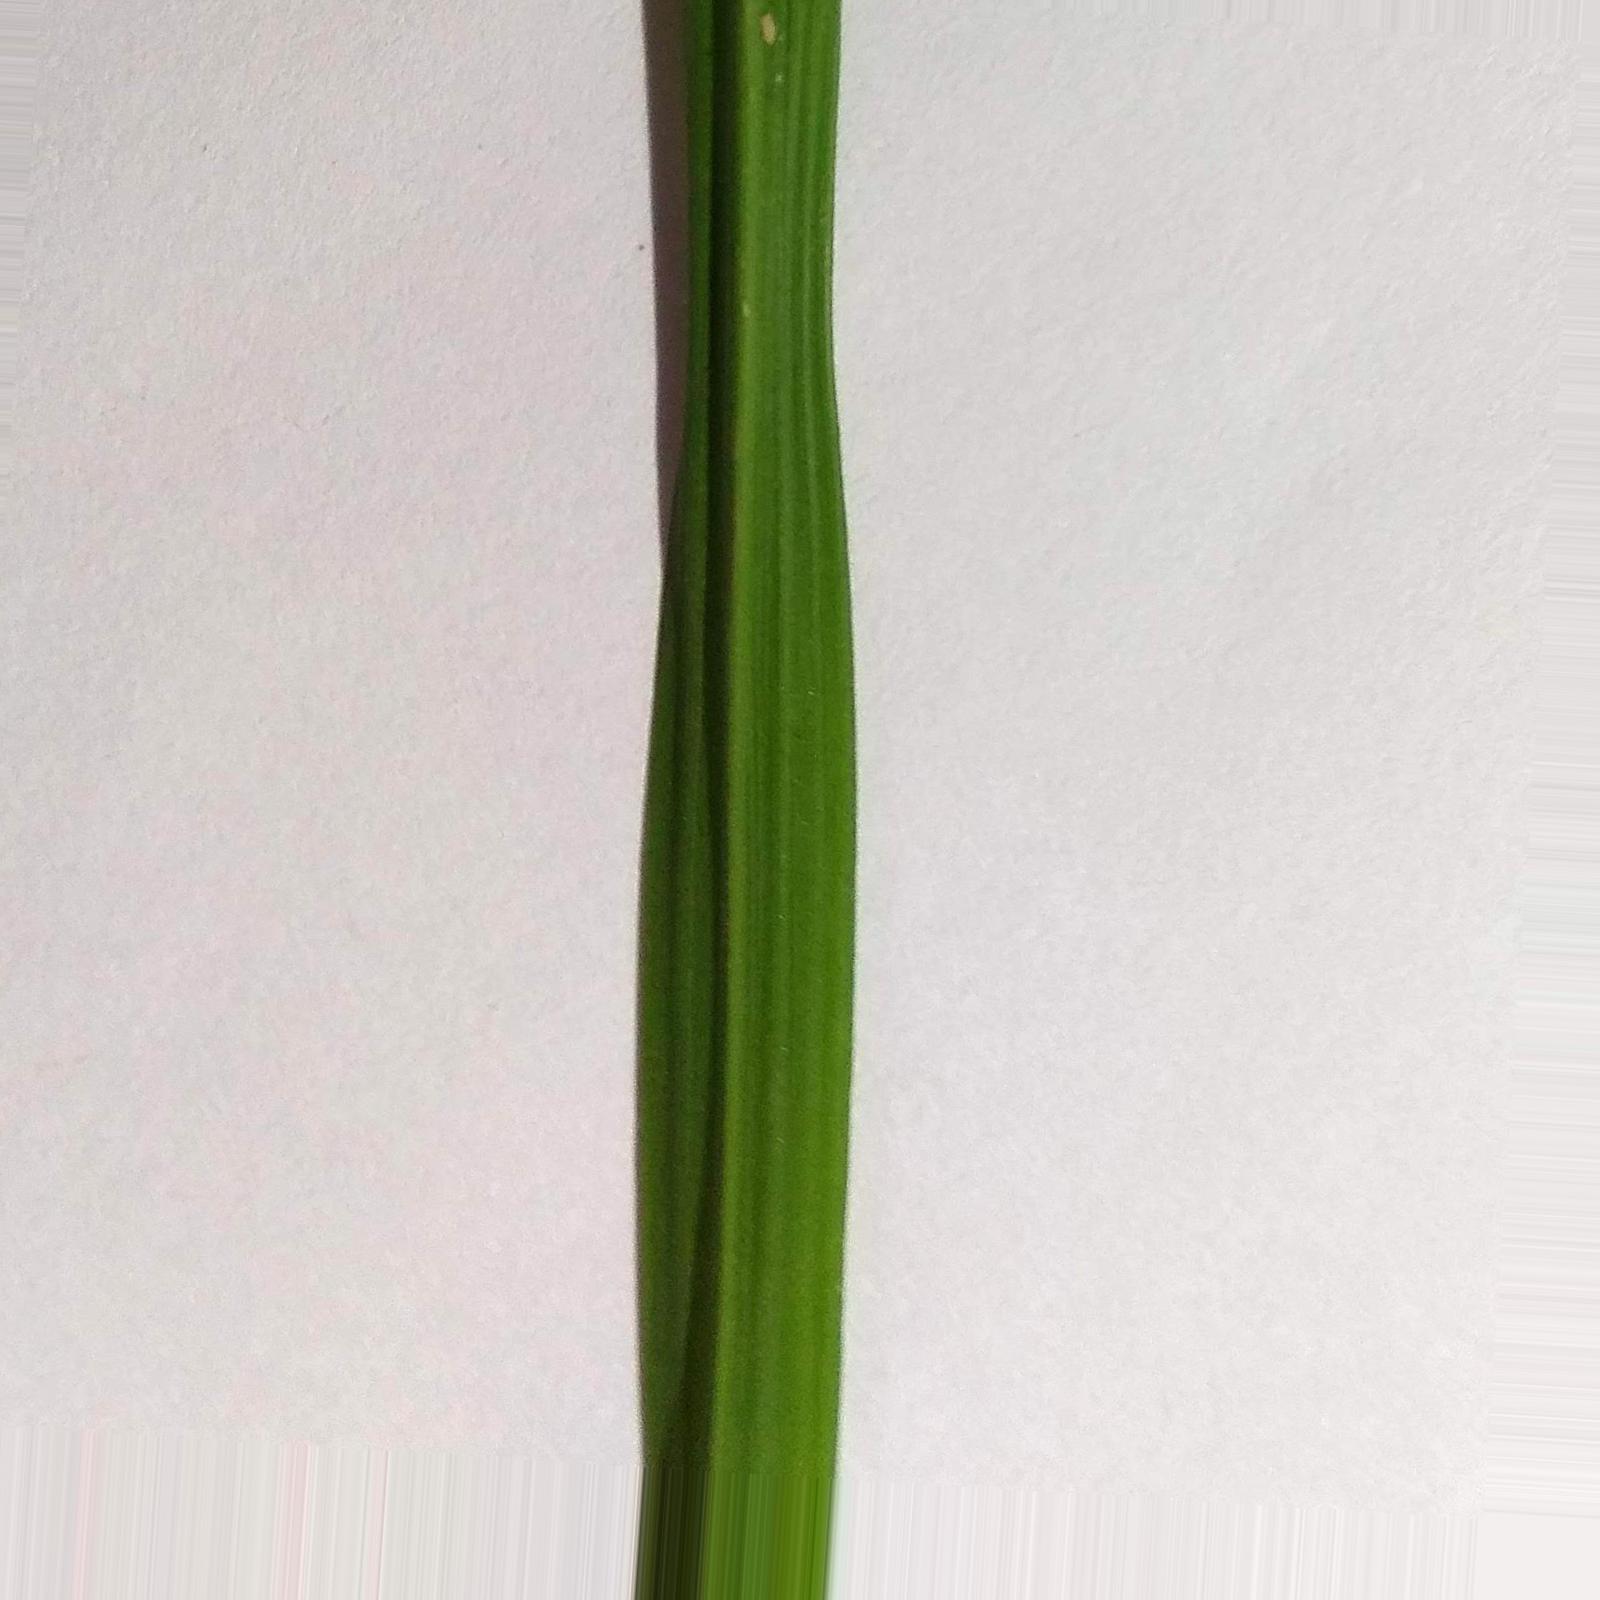
Nhãn: Healthy